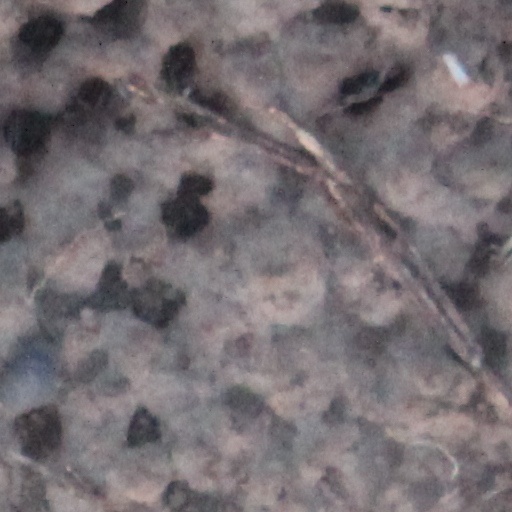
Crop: wheat